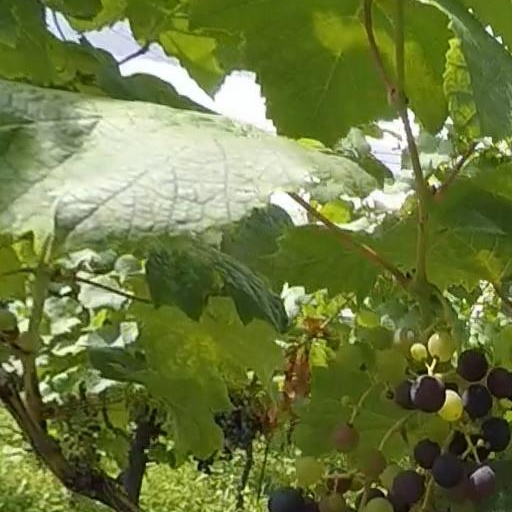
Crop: grape